Rouen duck

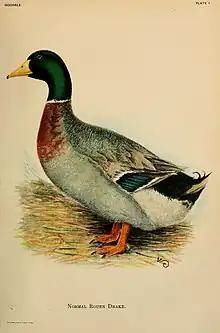
Rouen drake

Adult Rouen ducks are typically significantly larger than Mallard ducks; their bodies tend to be longer and heavier than the Mallard. In North America, two distinct types are bred: the common, or production-bred, variety that is larger than a Mallard but has a typical duck conformation, and the much larger and squarer standard-bred variety. The production variety normally weighs 6–8 lbs. (2.7–3.6 kg) while the standard-bred weighs 9–12 lbs. (4.1–5.4 kg). The production variety have a more upright carriage and slimmer body. The standard variety have a more horizontal carriage and a large, blocky body with the keel being deep and level.